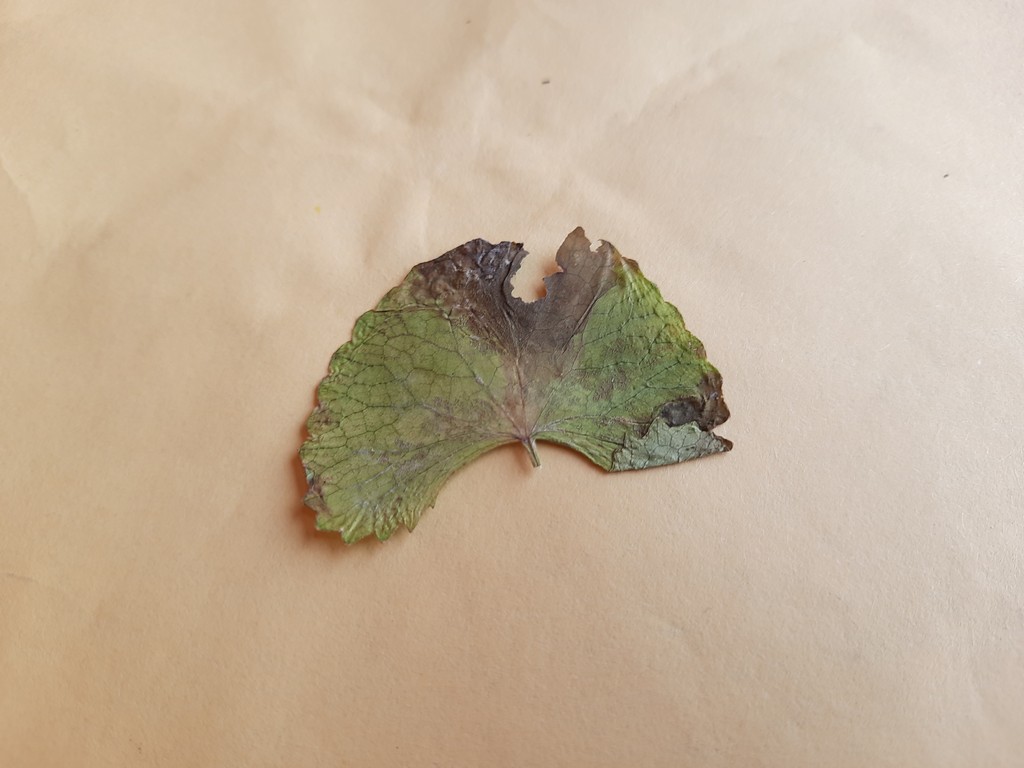
Label: Dried